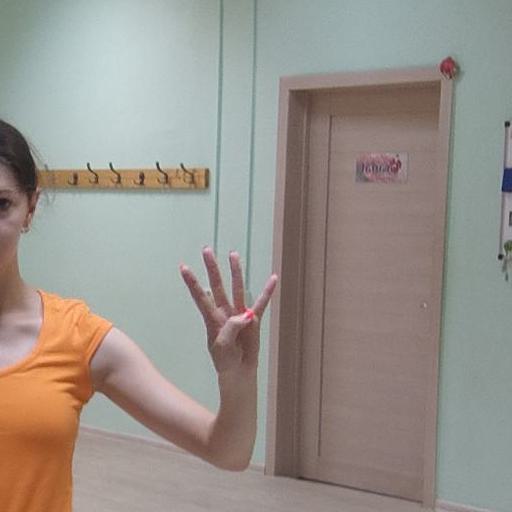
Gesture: four